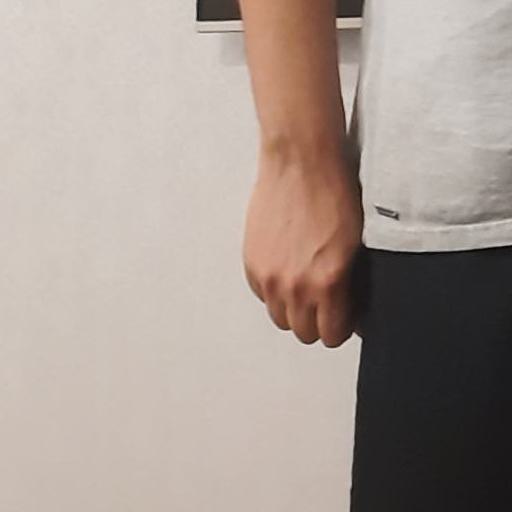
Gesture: no_gesture